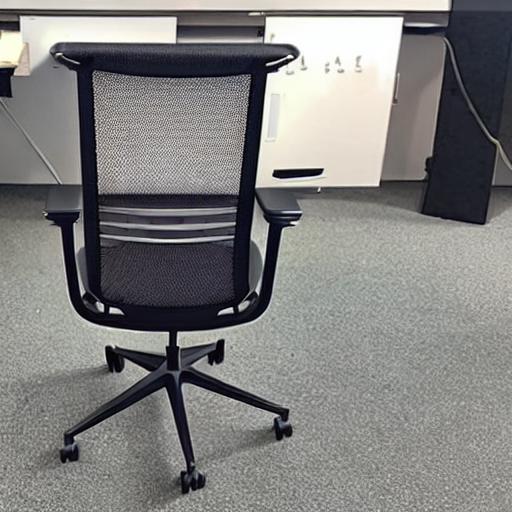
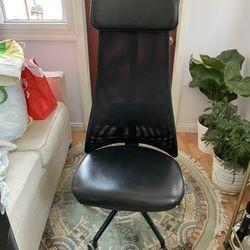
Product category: items_chair
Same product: no